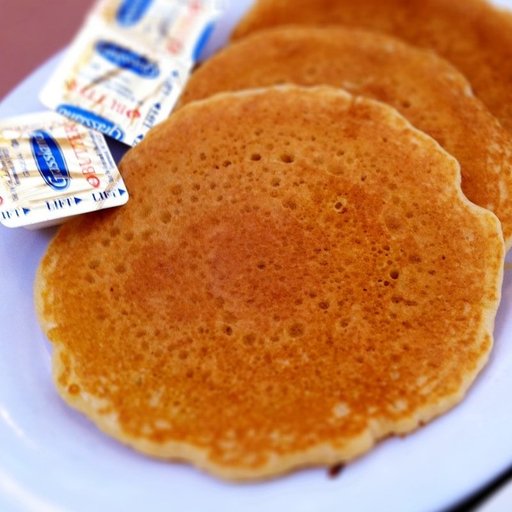
Label: pancakes